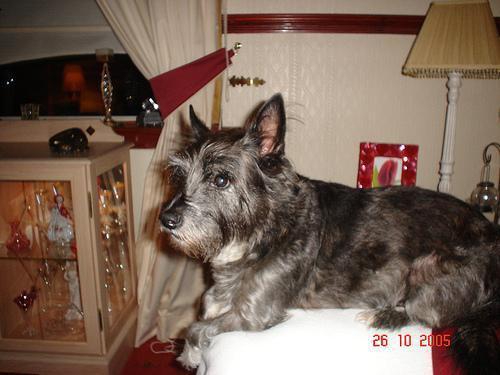
cairn